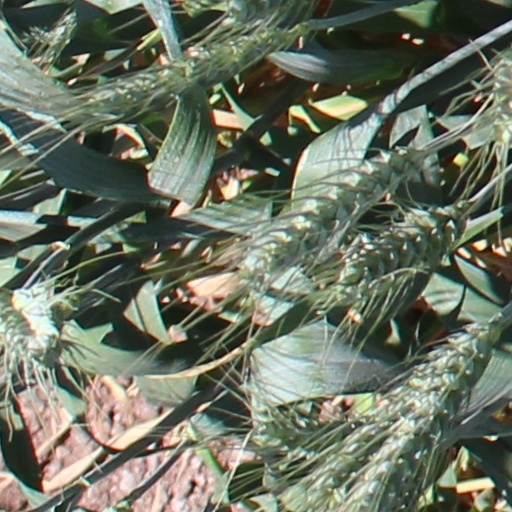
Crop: wheat